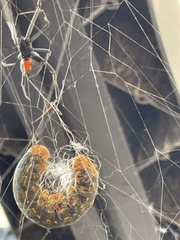
Species: Lactrodectus_hesperus